Answer in natural language. Estimate the real world distances between objects in the image. Which object is closer to dark upholstered sofa with two cushions (marked A), wall paint (marked B) or modern gray dresser with three drawers (marked C)? Choose between the following options: wall paint (marked B) or modern gray dresser with three drawers (marked C)
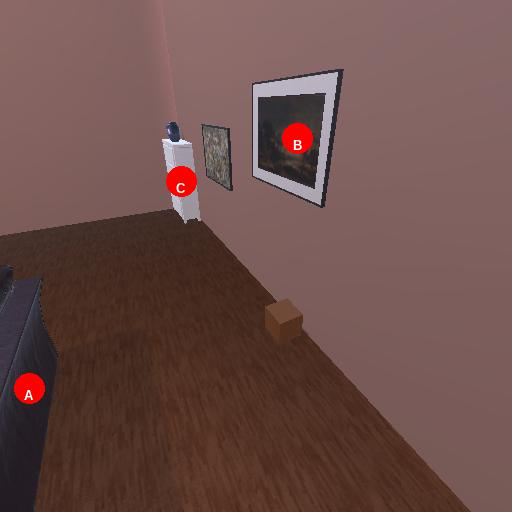
<answer>wall paint (marked B)</answer>